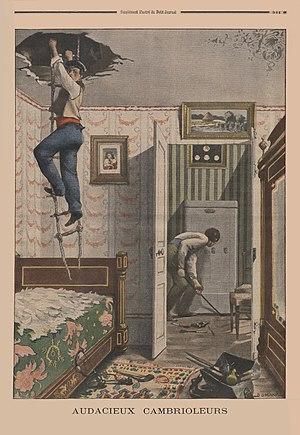
Audacieux cambrioleurs, Le Petit Journal, 27 octobre 1901.
Alexandre Marius Jacob, dit Marius Jacob, est un anarchiste illégaliste français.